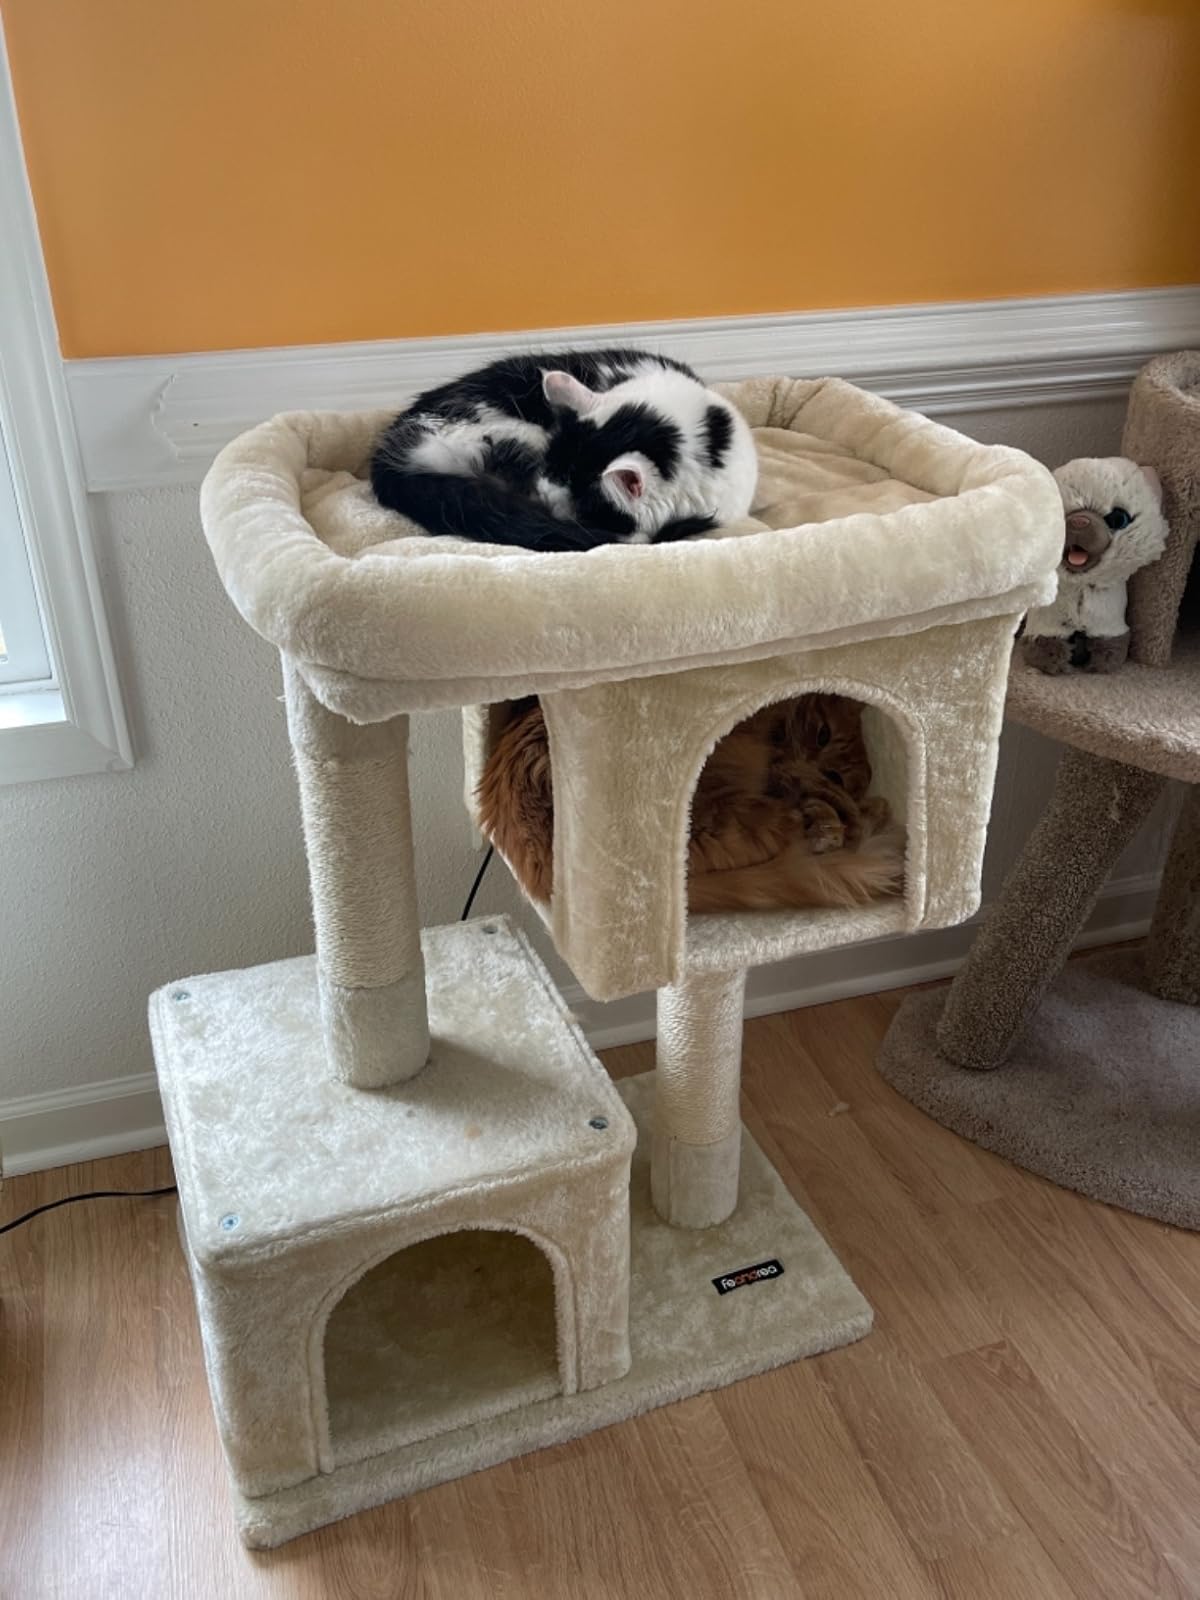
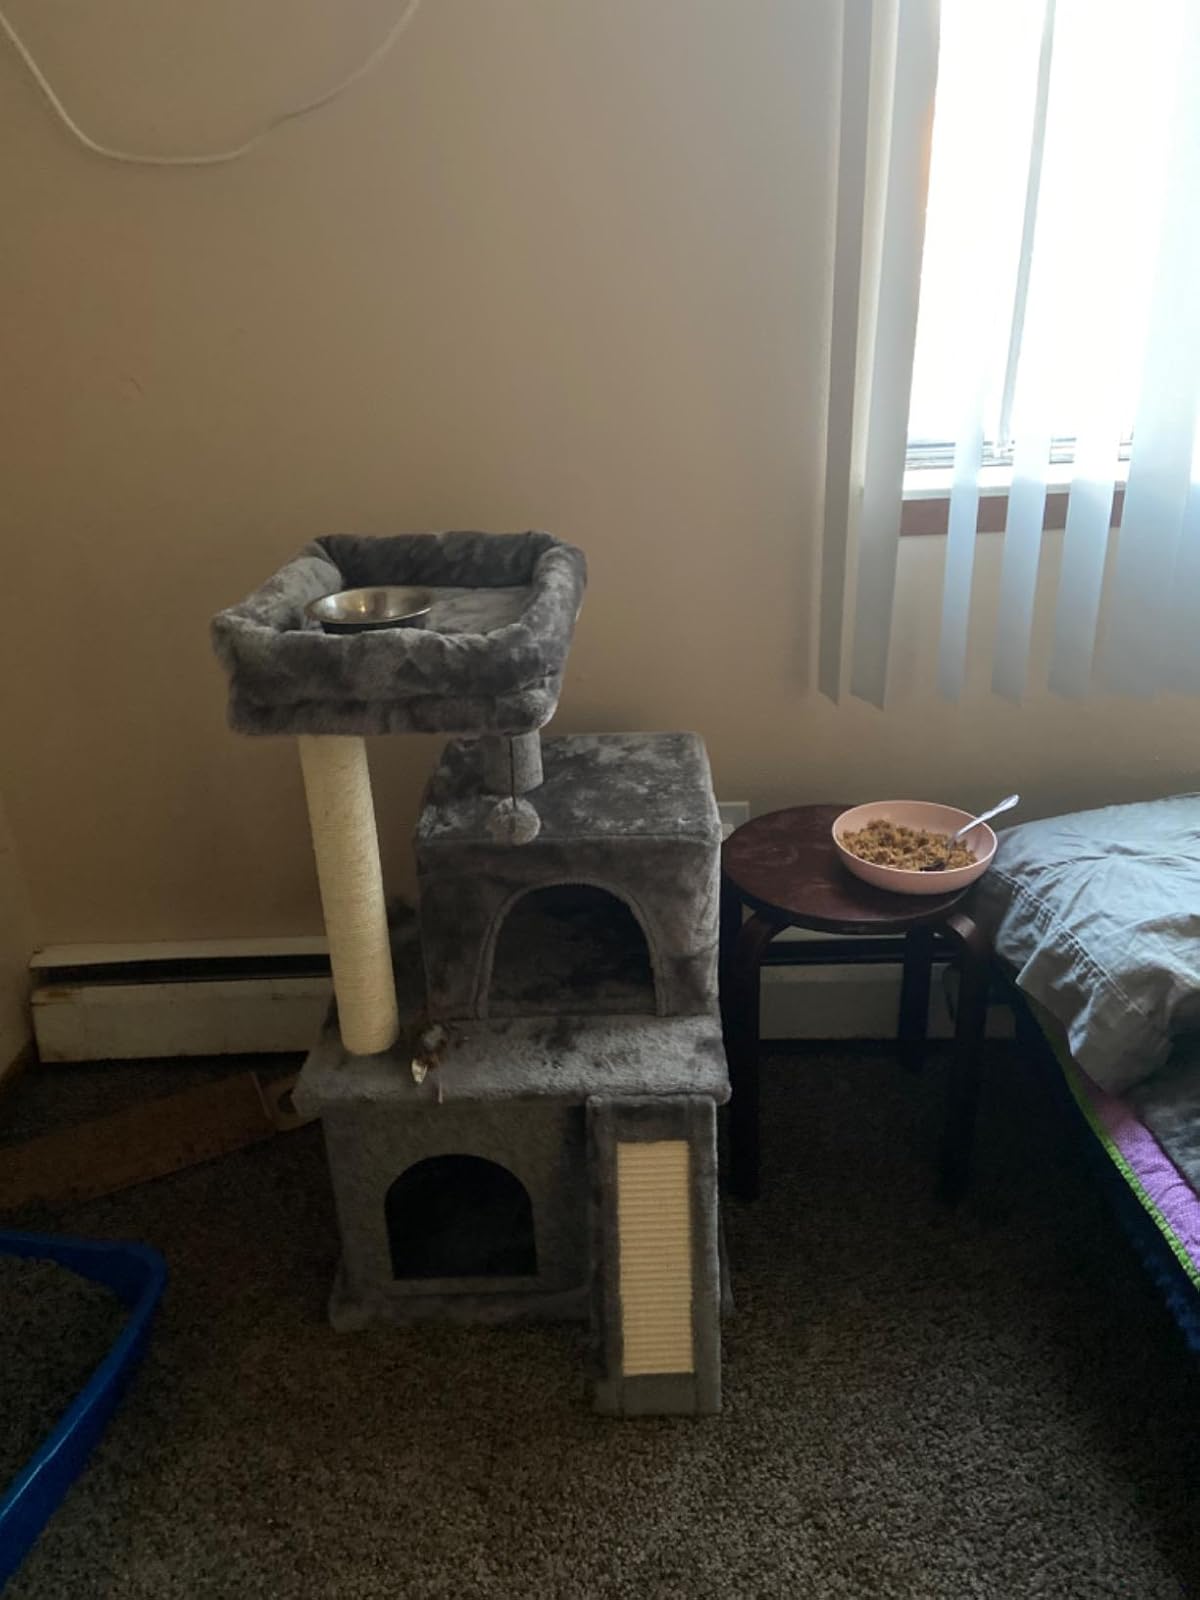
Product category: items_cat tree
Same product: no